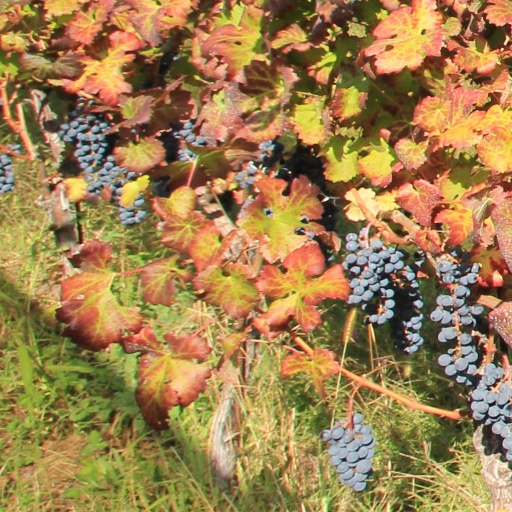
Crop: grape